Lina Nassr

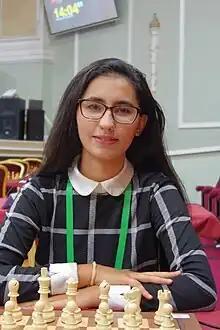
Lina Nassr at the FIDE Grand Swiss 2023

Lina Nassr (born 2003) is an Algerian chess player who holds the title of Woman International Master (2018).